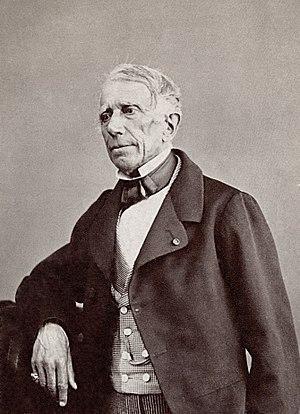
Mélesville. Anne-Honoré-Joseph Duveyrier, dit (1787 ou 88
Anne-Honoré-Joseph Duveyrier dit Mélesville est un auteur dramatique français né à Paris le 13 décembre 1787 et mort à Marly-le-Roi le 7 novembre 1865.